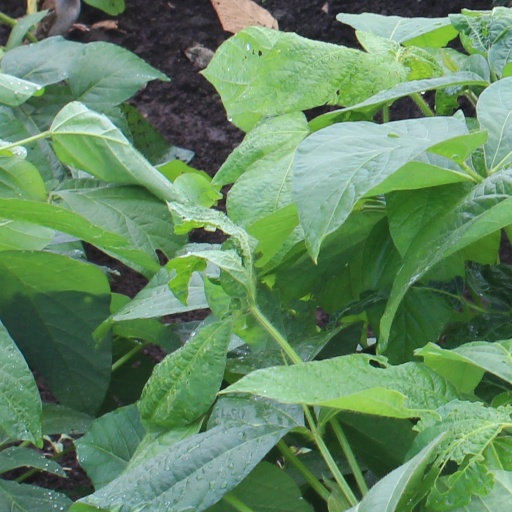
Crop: soybean